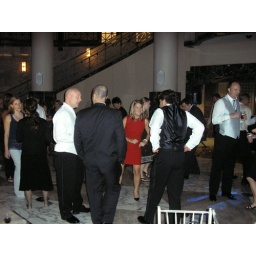
Every wedding has a blond in a red dress